Engine Company 6 Fire Station

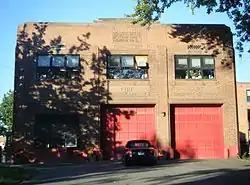

The Engine Company 6 Fire Station is a former Hartford Fire Department firehouse located at 34 Huyshope Avenue in Hartford, Connecticut. Built in 1937, it is a well-preserved example of a Moderne style fire station, and served as such until 1984. The building was listed on the National Register of Historic Places on March 2, 1989. It now houses a homeless shelter.